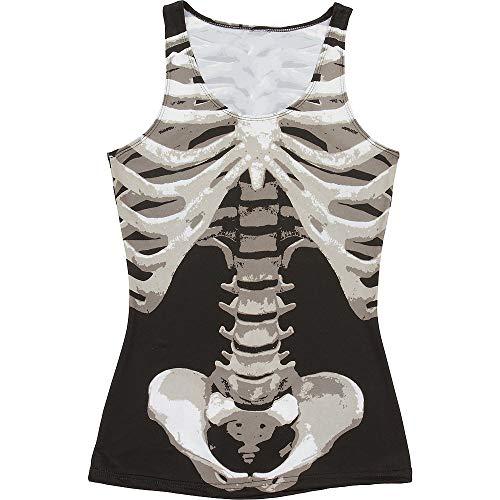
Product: AMSCAN Skeleton Tank Top Halloween Costume Accessory for Women, One Size
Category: Toys & Games | Novelty & Gag Toys
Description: Perfect for halloween parties, gothic look, costume parties, themed events or stage performances.
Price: $9.45
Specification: ProductDimensions:12.3x9.5x1.4inches|ItemWeight:4.8ounces|ShippingWeight:4.8ounces(Viewshippingratesandpolicies)|ASIN:B00VX2PIF6|Itemmodelnumber:840967|Manufacturerrecommendedage:0-10years